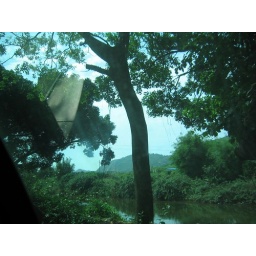
taken on road to dongchong beach in shenzhen,